New Formalism (architecture)

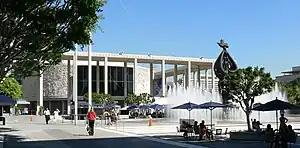
Mark Taper Forum, Los Angeles, designed by Welton Becket and Associates, 1967

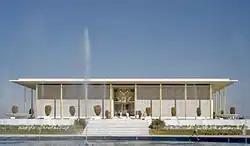
The Embassy of the United States, New Delhi, designed by Edward Durell Stone, features a grille wrapping around the building that serves as decoration and a filter for the sun.

New Formalism is an architectural style that emerged in the United States during the mid-1950s and flowered in the 1960s. Buildings designed in that style exhibited many Classical elements including "strict symmetrical elevations" building proportion and scale, Classical columns, highly stylized entablatures and colonnades. The style was used primarily for high-profile cultural, high tech, institutional and civic buildings. Edward Durrell Stone's New Delhi American Embassy (1954), which blended the architecture of the east with modern western concepts, is considered to be the symbolic start of New Formalism architecture.